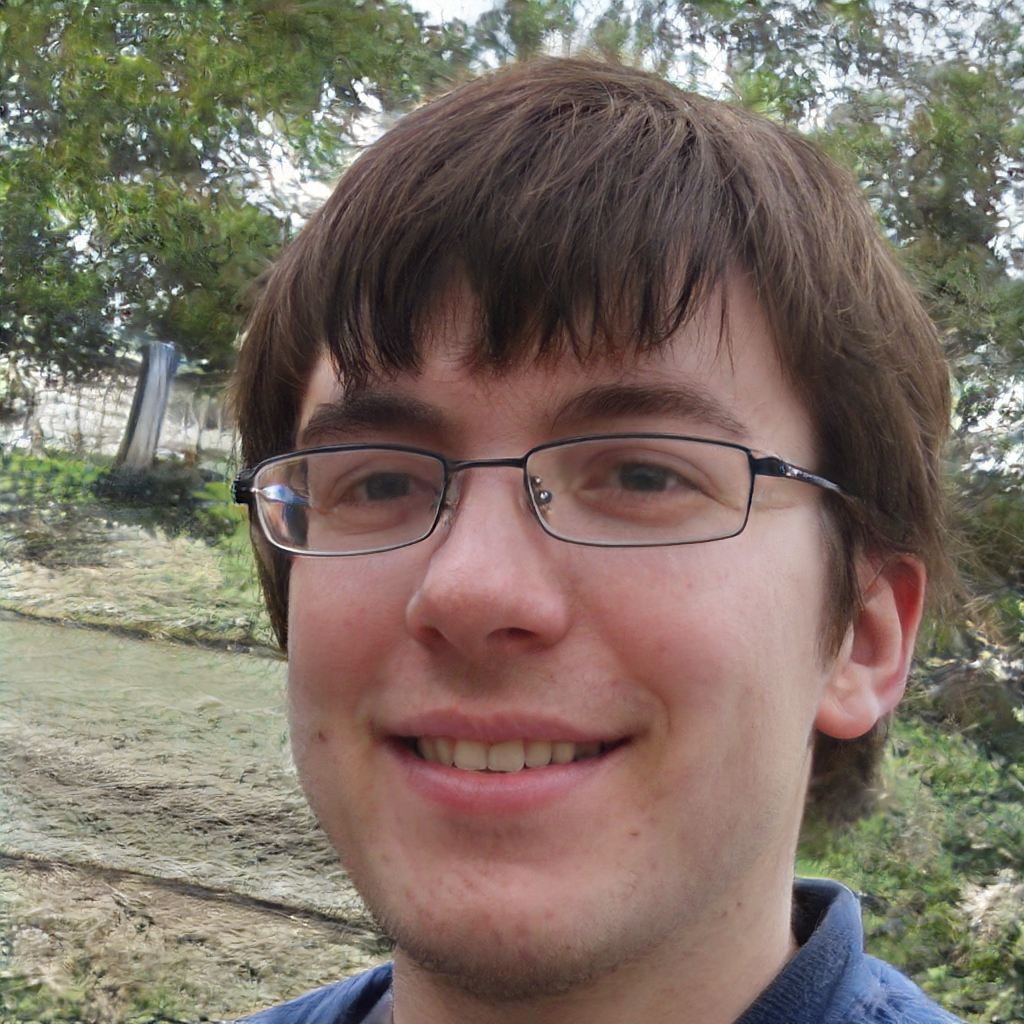
Label: Colored